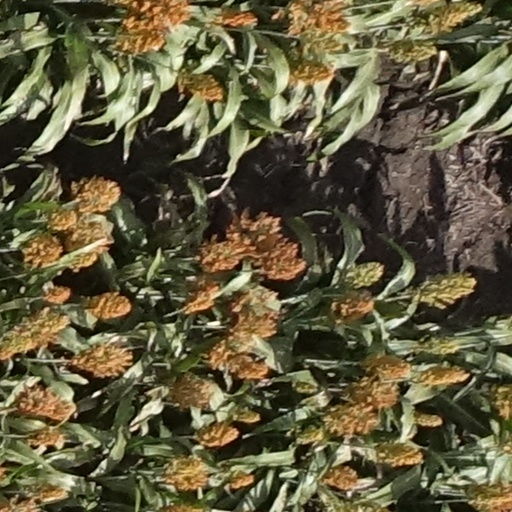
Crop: sorghum